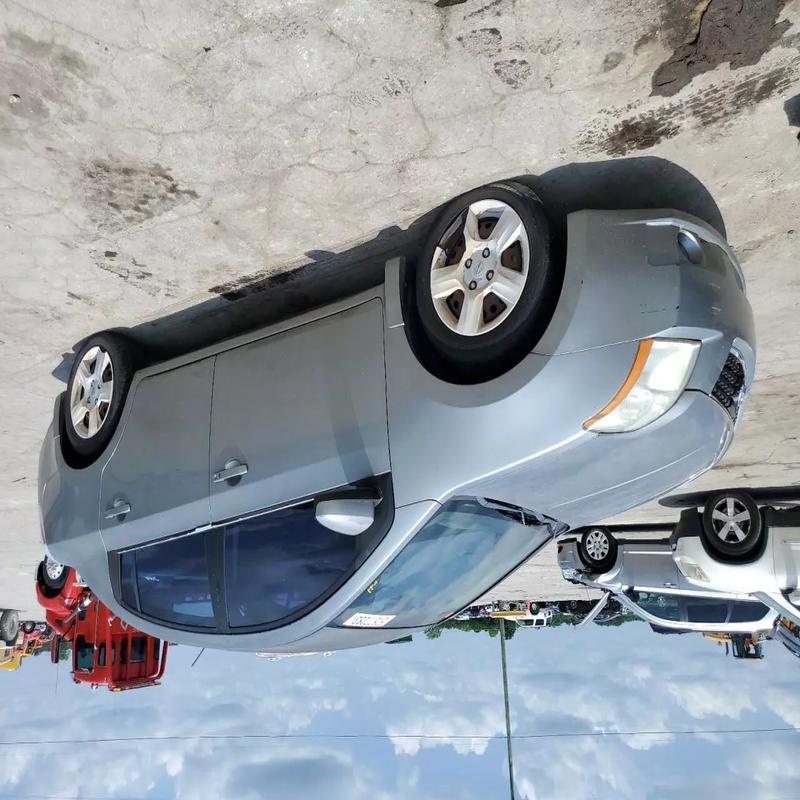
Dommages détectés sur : pare-choc avant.
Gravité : mineur